Chevrolet Corvair

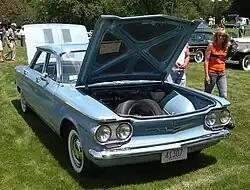
1960 Chevrolet Corvair

In January 1960 two-door coupe models were introduced designated as the 527 and 727 body styles. Despite their late January introduction of the coupe, these cars sold well; about 14,628 base model 527 coupes, 36,562 model 727 deluxe coupes. Following the success of the upmarket "Mr. and Mrs. Monza" styling concept cars at the 1960 Chicago Auto Show, management approved the neatly appointed bucket-seat DeLuxe trim of the 900 series Monza as a two-door club coupe only. The new Monza began arriving at Chevrolet dealers in April 1960 with sales of 11,926 Monza club coupes, making the coupe one of the most popular Corvairs.